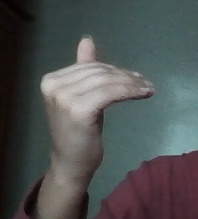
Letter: khaa